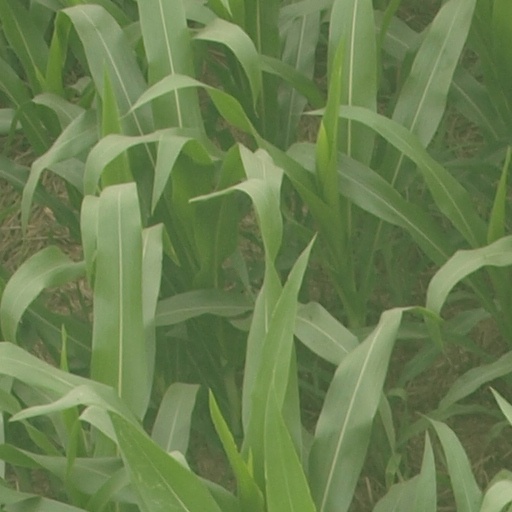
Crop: maize; corn